Church of the Disciples (Boston)

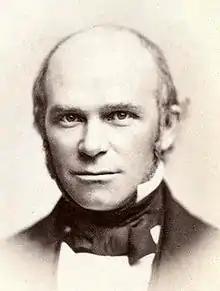
Theodore Parker

In February, 1845, between 15 and 20 members of the Church seceded from it, in consequence of an exchange between Clarke and Rev. Theodore Parker, then a member of the Boston Association. The seceders, with others, formed a new Church, under the name of the Church of the Saviour, between which and the Church of the Disciples cordial and friendly relations existed.